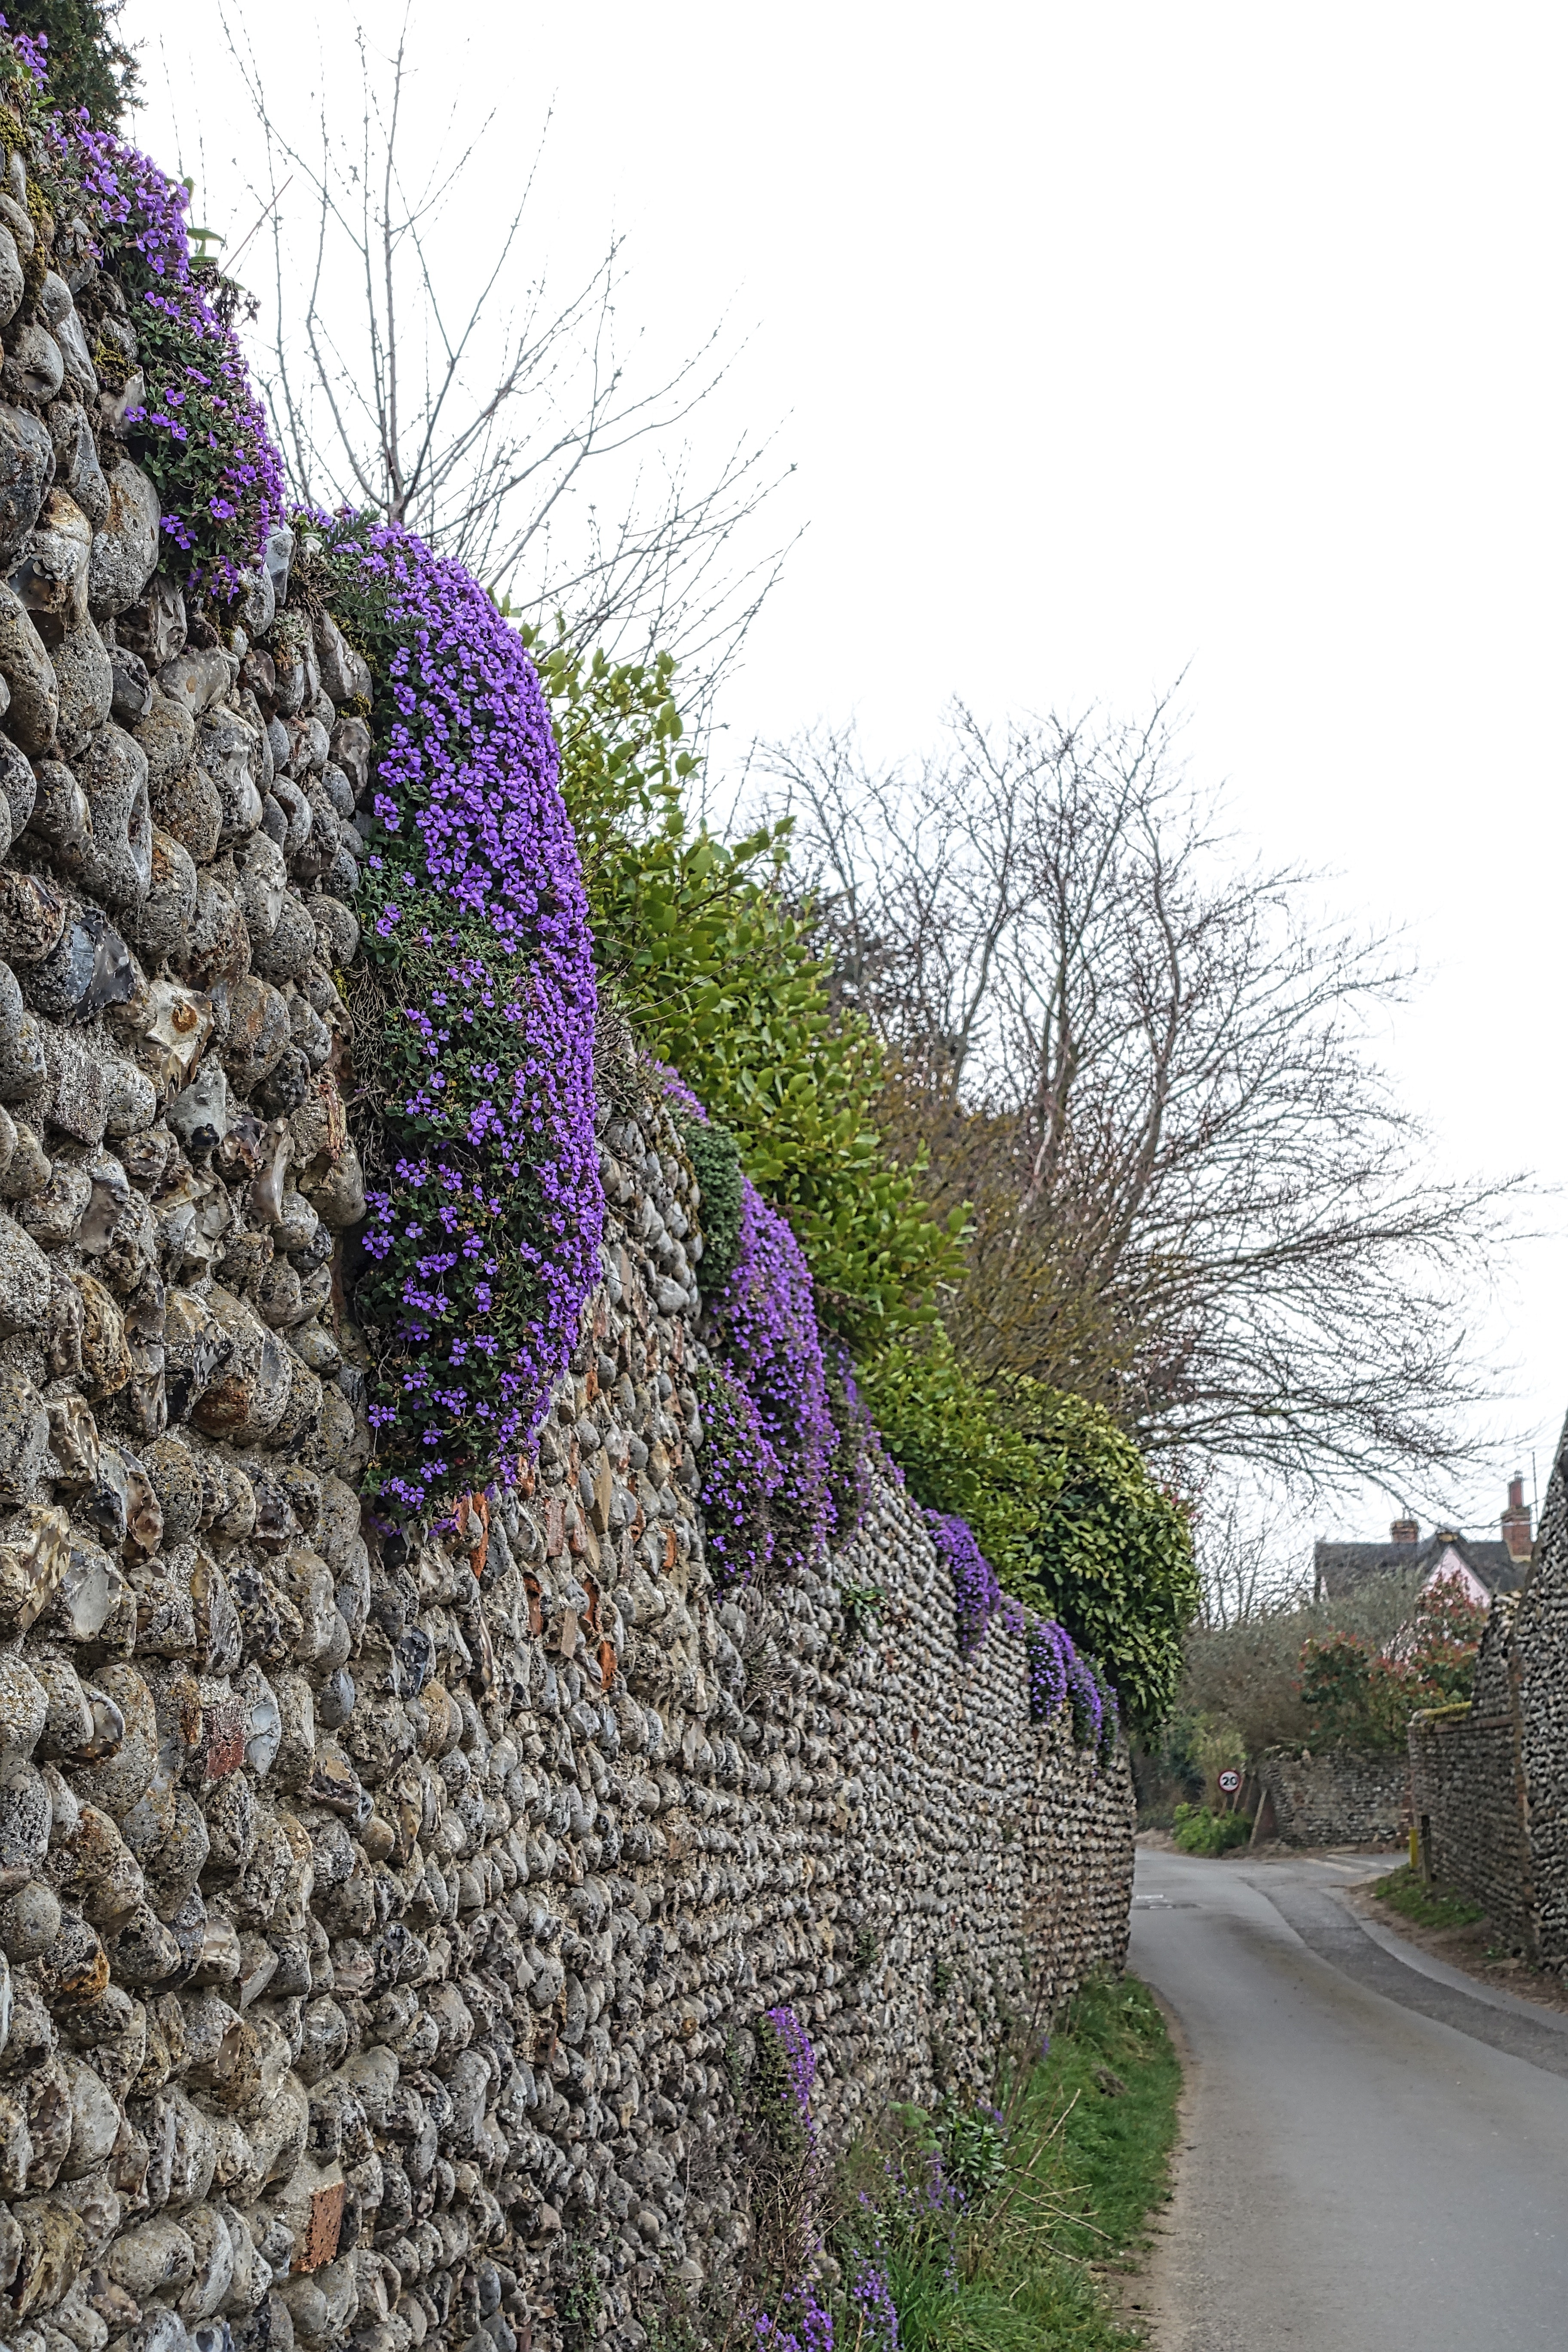
tree, blossom, plant, flower, purple, wall, blooming, climbing, climber, hanging, garden, flora, art, decorative, shrub, ornamental, creeper, woody plant